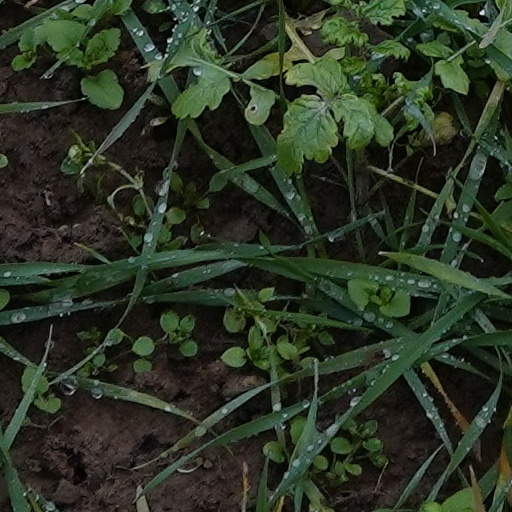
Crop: wheat